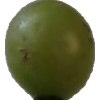
Label: grape